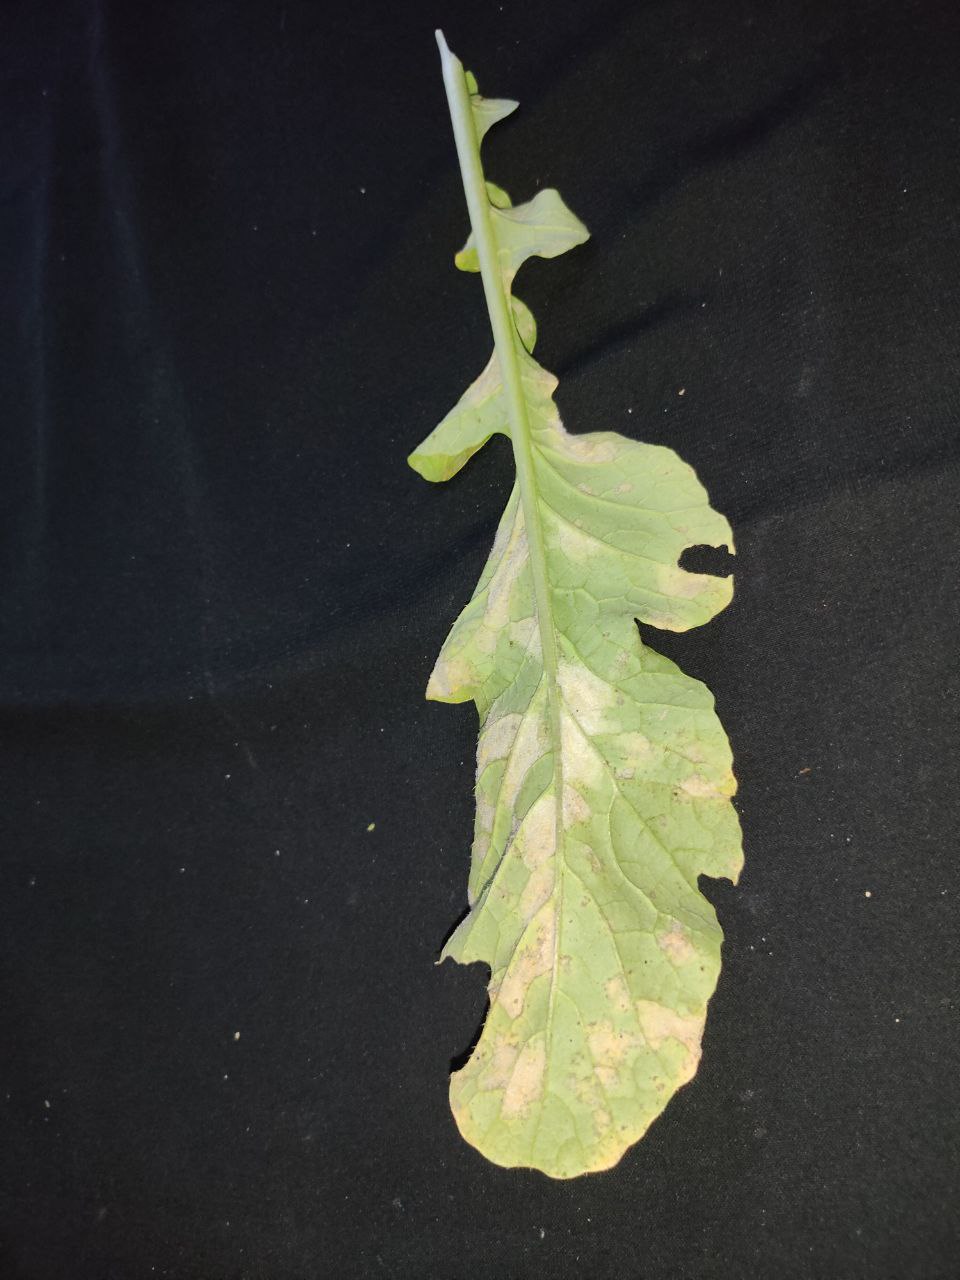
Label: Mosaic virus